Richard Southey (colonial administrator)

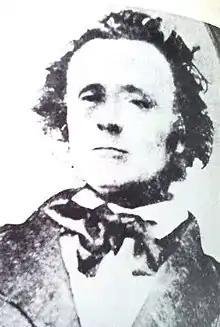
George Southey, Richard's brother who was chiefly known for shooting Xhosa King Hintsa and mutilating his body.

Southey began his career as an officer during the Frontier Wars of the Eastern Cape. He was a lieutenant in the Albany Mounted Sharpshooters and Captain of the Corps of Guides.